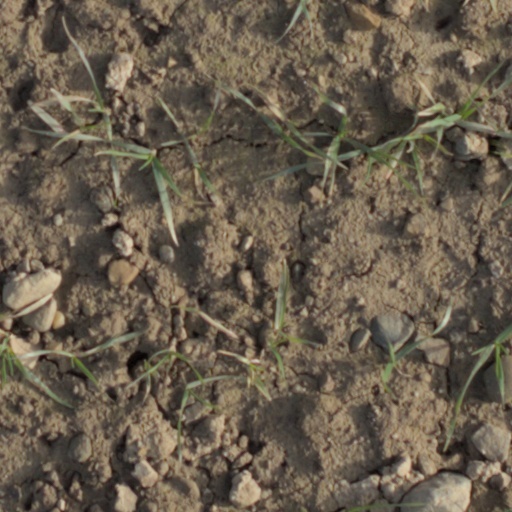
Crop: wheat